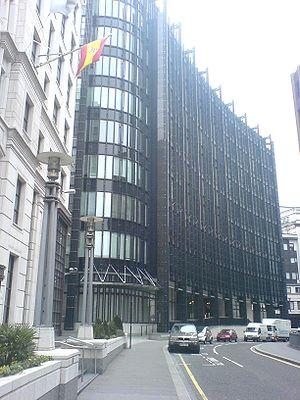
L'École des hautes études commerciales du Nord est une grande école de commerce française privée à but non lucratif dont le campus principal est situé à Roubaix. Fondée à Lille en 1906, elle prend le nom d'École des hautes études commerciales du Nord en 1951, d'où elle tire son acronyme. À partir des années 2010, elle possède des campus à Lille, Nice, Paris, Londres et Singapour.